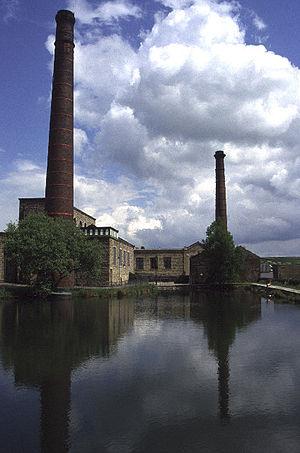
Cette liste des musées du Lancashire, Angleterre contient des musées qui sont définis dans ce contexte comme des institutions qui recueillent et soignent des objets d'intérêt culturel, artistique, scientifique ou historique. leurs collections ou expositions connexes disponibles pour la consultation publique. Sont également inclus les galeries d'art à but non lucratif et les galeries d'art universitaires. Les musées virtuels ne sont pas inclus.